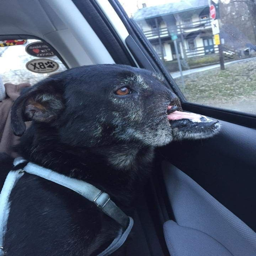
for the love of animals .